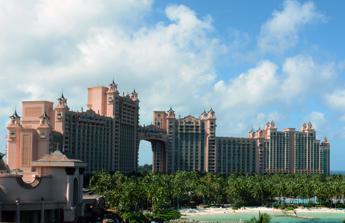
Building: Atlantis Paradise Island
Country: Unknown
Year built: 1998
Ocean-themed resort in the Bahamas Atlantis Paradise Island The Atlantis Paradise Island complex from the Sir Sidney Poitier Bridge. Location Paradise Island , Bahamas Opening date 1968 (as Paradise Island Hotel and Casino) December 11, 1998 (as Atlantis Paradise Island) No. of rooms 3,805 Total gaming space 60,000 sq ft (5,600 m 2 ) Signature attractions Aquaventure Waterpark Casino type Land-based Owner Brookfield Asset Management Architect HKS inc Coordinates 25°5′6″N 77°19′15″W / 25.08500°N 77.32083°W / 25.08500; -77.32083 Website atlantisbahamas .com Atlantis Paradise Island is an ocean-themed casino resort located on Paradise Island in the Bahamas . The resort spans 154-acre (62 ha) and includes a waterpark, marine habitat, and other recreational facilities. It is built around the Aquaventure waterscape and features multiple hotel towers, including The Royal, Coral, Beach, Cove, and Reef Towers. The resort incorporates the legend of Atlantis into its design, from the ceiling murals in the foyer to Plato's bar, named after the philosopher who first described the lost city. The resort features numerous decorative elements, including stunning glass sculptures by American artist Dale Chihuly in the casino and indoor waterfalls and fountains near the foyer. Royal Towers, Atlantis Paradise Island History The site was initially developed as part of the Paradise Island Hotel and Casino, which opened in 1968 under the ownership of Resorts International , a company later acquired by television host and businessman Merv Griffin . Before Griffin's acquisition, Donald Trump held a majority stake in Resorts International and later sold it to Griffin, retaining only certain assets, such as the Trump Taj Mahal in Atlantic City . In 1994, South African hotelier Sol Kerzner purchased the property through Kerzner International Limited. Following renovations and expansions, the resort was rebranded as Atlantis Paradise Island, with the construction of the Royal Towers marking the official opening on December 11, 1998. The Coral Towers and Beach Tower were also refurbished to align with the resort's Atlantis theme. In 2007, additional expansions included The Cove Atlantis, a 600-suite luxury tower that opened in March, and The Reef Atlantis, which opened later that year in December. In 2014, Atlantis became part of Marriott International 's Autograph Collection, allowing guests to earn and redeem points through Marriott Bonvoy. As of 2023, the resort is owned and operated by Brookfield Asset Management . In 2024, Atlantis Paradise Island was renovated, including updates to The Royal, the Atlantis Casino, and new dining and retail options. The Royal's guest rooms have been redesigned with a focus on Bahamian aesthetics, while the casino has received new carpeting, lighting, and the reinstallation of Dale Chihuly glass sculptures. New dining and retail offerings include Bar Sol, Paranza, Silan, Perch, the Caribbean's first Shake Shack , FIELDTRIP, Cartier , and Thistle. Facilities and attractions Mayan Leap of Faith water slide Atlantis Paradise Island features multiple water-based attractions, including the Aquaventure Waterpark, a 154-acre water park featuring numerous water slides, river rides, and swimming pools. The park also boasts five miles of white sand beaches. The resort is also home to the largest open-air marine habitat in the world. This habitat houses over 65,000 aquatic animals from 250 species, including dolphins , sharks , and stingrays . Dolphin Cay, a marine conservation and education center, offers visitors the opportunity to learn about marine life and interact with dolphins in a controlled environment. Additional facilities include a 7,100-yard golf course and a marina designed to accommodate yachts. The resort offers various dining options, entertainment venues, and retail outlets. Accommodations Atlantis Paradise Island offers accommodations in five distinct hotels. The Royal, with its iconic pink towers and opulent Bridge Suite, is the centerpiece of the resort. The Cove, an all-suite luxury hotel nestled between two private beaches, provides a secluded Bahamian experience. The Reef offers residential-style accommodations, while The Coral is centrally located and family-oriented. For a more private retreat, Harborside Resort provides waterside villas. Food and drink Nobu restaurant The resort offers a diverse culinary scene with over 20 restaurants, from casual to fine dining. Popular options include Bimini Road, known for its Bahamian specialties, such as conch , and Fish by José Andrés , which serves an extensive seafood menu. For a more upscale experience, Nobu offers Japanese cuisine, including its signature black cod , while Paranza by Michael White provides innovative Italian dishes with a seafood focus. Casual dining options include Shake Shack, where guests can enjoy American comfort food. Casino Inside the casino The resort features a 60,000 square foot casino, which is one of the largest in the Caribbean. It includes 85 table games and over 700 slot machines. Atlantis Blue Project Foundation Atlantis Paradise Island is involved in marine conservation efforts through the Atlantis Blue Project Foundation (ABPF), a 501(c)(3) organization nonprofit organization established in 2005. The ABPF focuses on preserving marine species and their habitats in the Bahamas and the Caribbean. The foundation's work extends beyond the resort's Dolphin Cay, encompassing broader environmental stewardship and ocean conservation initiatives. One significant project is the establishment of the Bahamas' first coral gene bank, aimed at combating Stony coral tissue loss disease , a threat to coral reefs in the region and globally. See also Atlantis The Palm, Dubai Atlantis The Royal, Dubai Atlantis Resorts List of largest hotels References